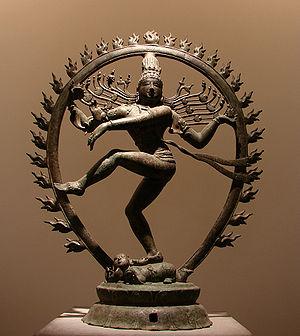
Shiva Nataraja (Seigneur de la danse). Inde, Tamil Nadu, époque Chola, 11ème siècle,bronze. Musée Guimet, Paris. Shiva tient le petit damara(tambourin) de la création dans sa main droite supérieure et l'étincelle de la création dans sa main gauche supérieure
La danse est l'art de mouvoir le corps humain constitué d'une suite de mouvements ordonnés, souvent rythmés par de la musique.